Billy Tauzin

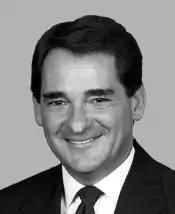
Official portrait, 1990s

Wilbert Joseph Tauzin II (born June 14, 1943) is an American lobbyist and politician. He served as the President and CEO of the Pharmaceutical Research and Manufacturers of America (PhRMA), a pharmaceutical company lobby group, from 2005 to 2010.